Scribblenauts

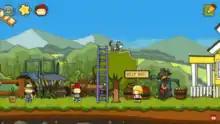
A screenshot of "Scribblenauts Unlimited", showing Maxwell having summoned a ladder to rescue a cat from a tree.

"Scribblenauts" is a series of emergent puzzle games, where players primarily take control of a young boy named Maxwell, who has a magical notebook that summons anything he writes in it. Players are tasked with solving puzzles by summoning different objects with the notebook, which rewards the player with "Starites", a type of star. Puzzles in "Scribblenauts" typically have multiple different solutions, with players being encouraged to use out-of-the-box ideas. The original three games were divided into linear levels, whereas "Scribblenauts Unlimited" and "" took a more open world-like approach, with individual levels featuring multiple different puzzles for the player to solve.